Antoine Lefèvre

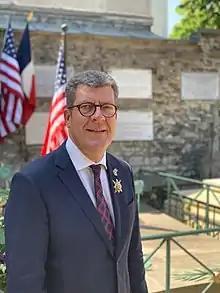
Antoine Lefèvre

Antoine Lefèvre (born 18 February 1966) is a French politician of the Republicans (LR) who has been serving as a member of the Senate of France since 2008, representing the Aisne department.